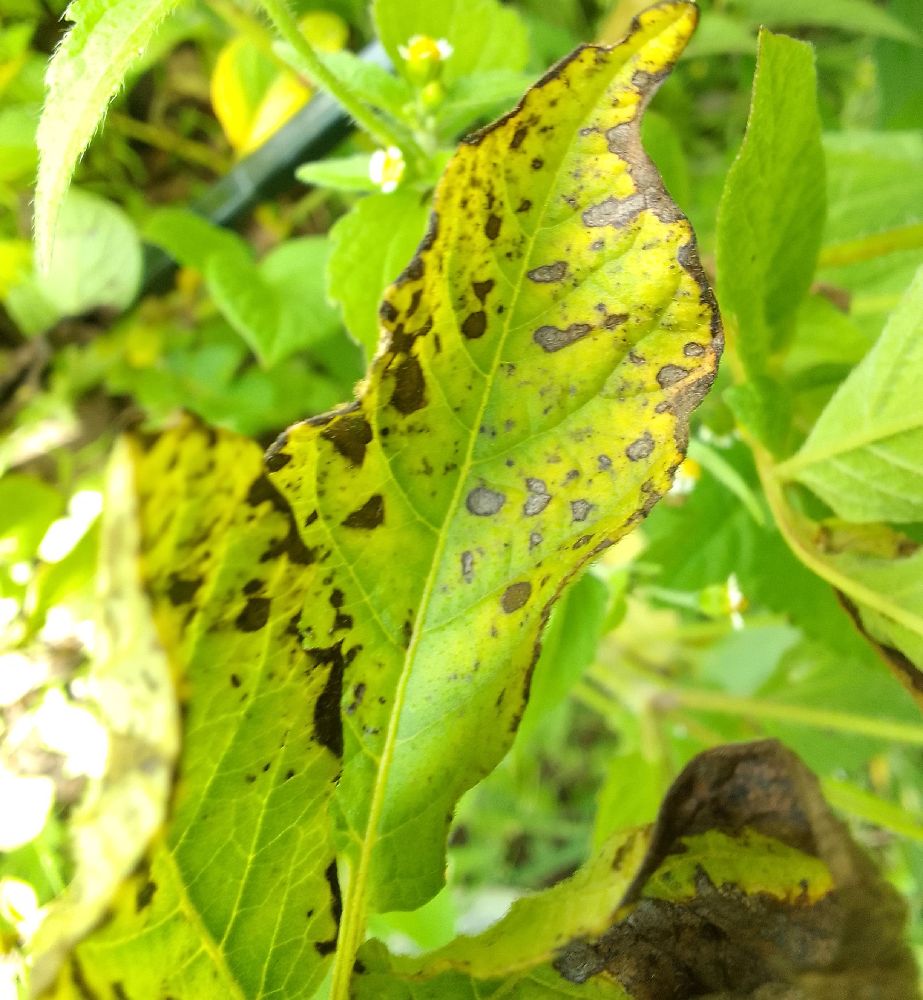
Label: Early blight